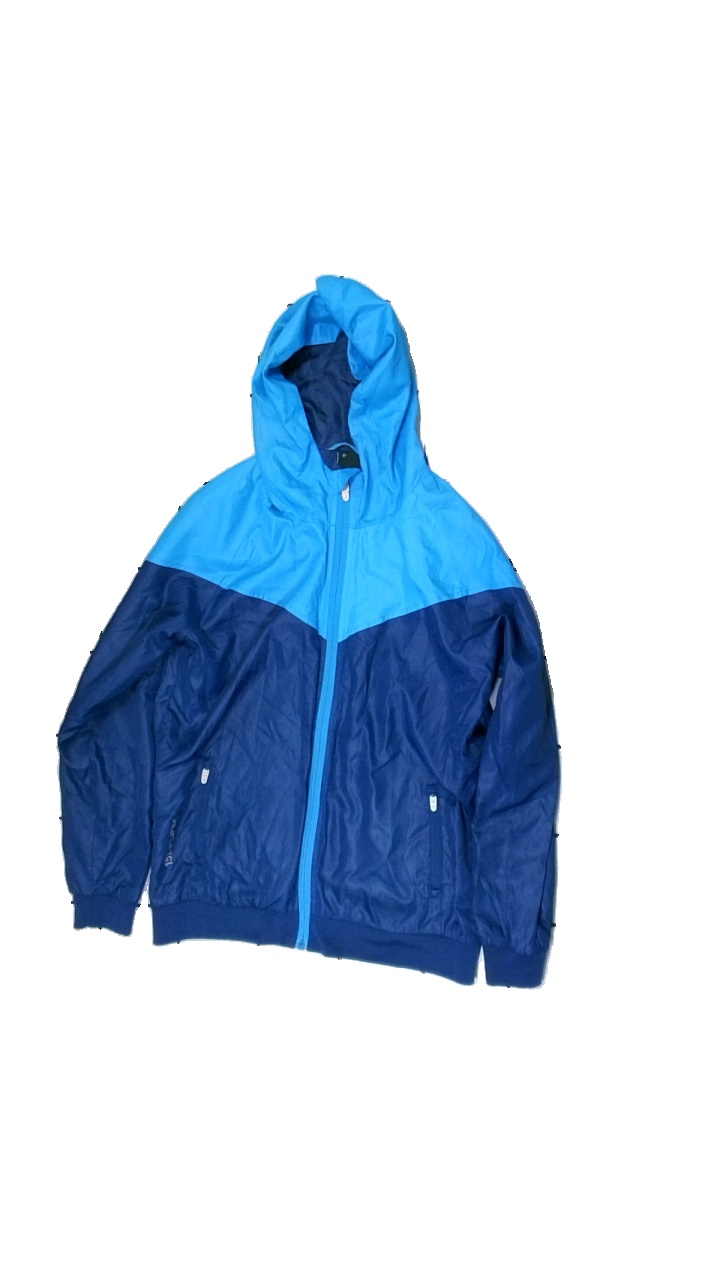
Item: Rain Jacket (Children)
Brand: Lager 157
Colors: Blue
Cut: Regular
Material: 100% polyester
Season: All
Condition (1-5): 2
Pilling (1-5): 2
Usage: Export
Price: <50